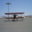
Label: airplane